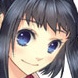
Portrait style: Anime Portrait